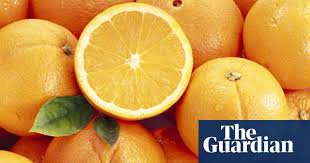
Label: Orange